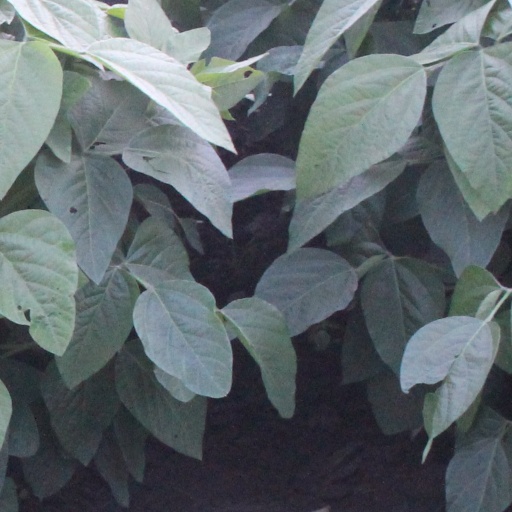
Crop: soybean